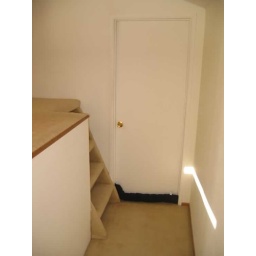
The door in back leads to the boat well.